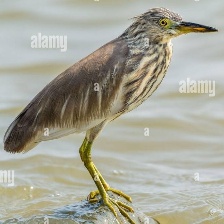
Species: CHINESE POND HERON
Scientific name: ARDEOLA BACCHUS
ImageNet parent category: little_blue_heron